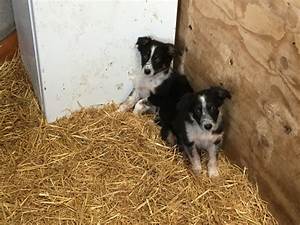
Label: dog